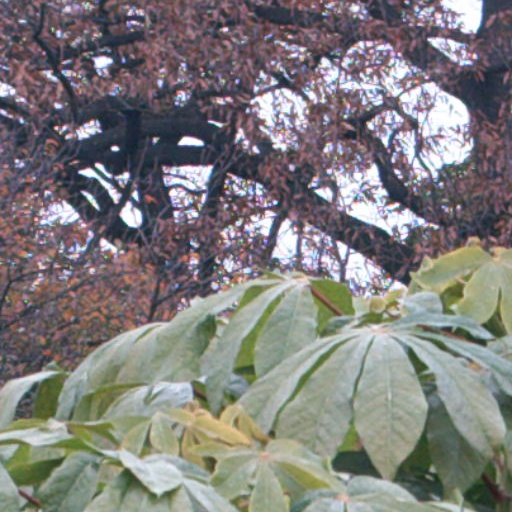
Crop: cassava